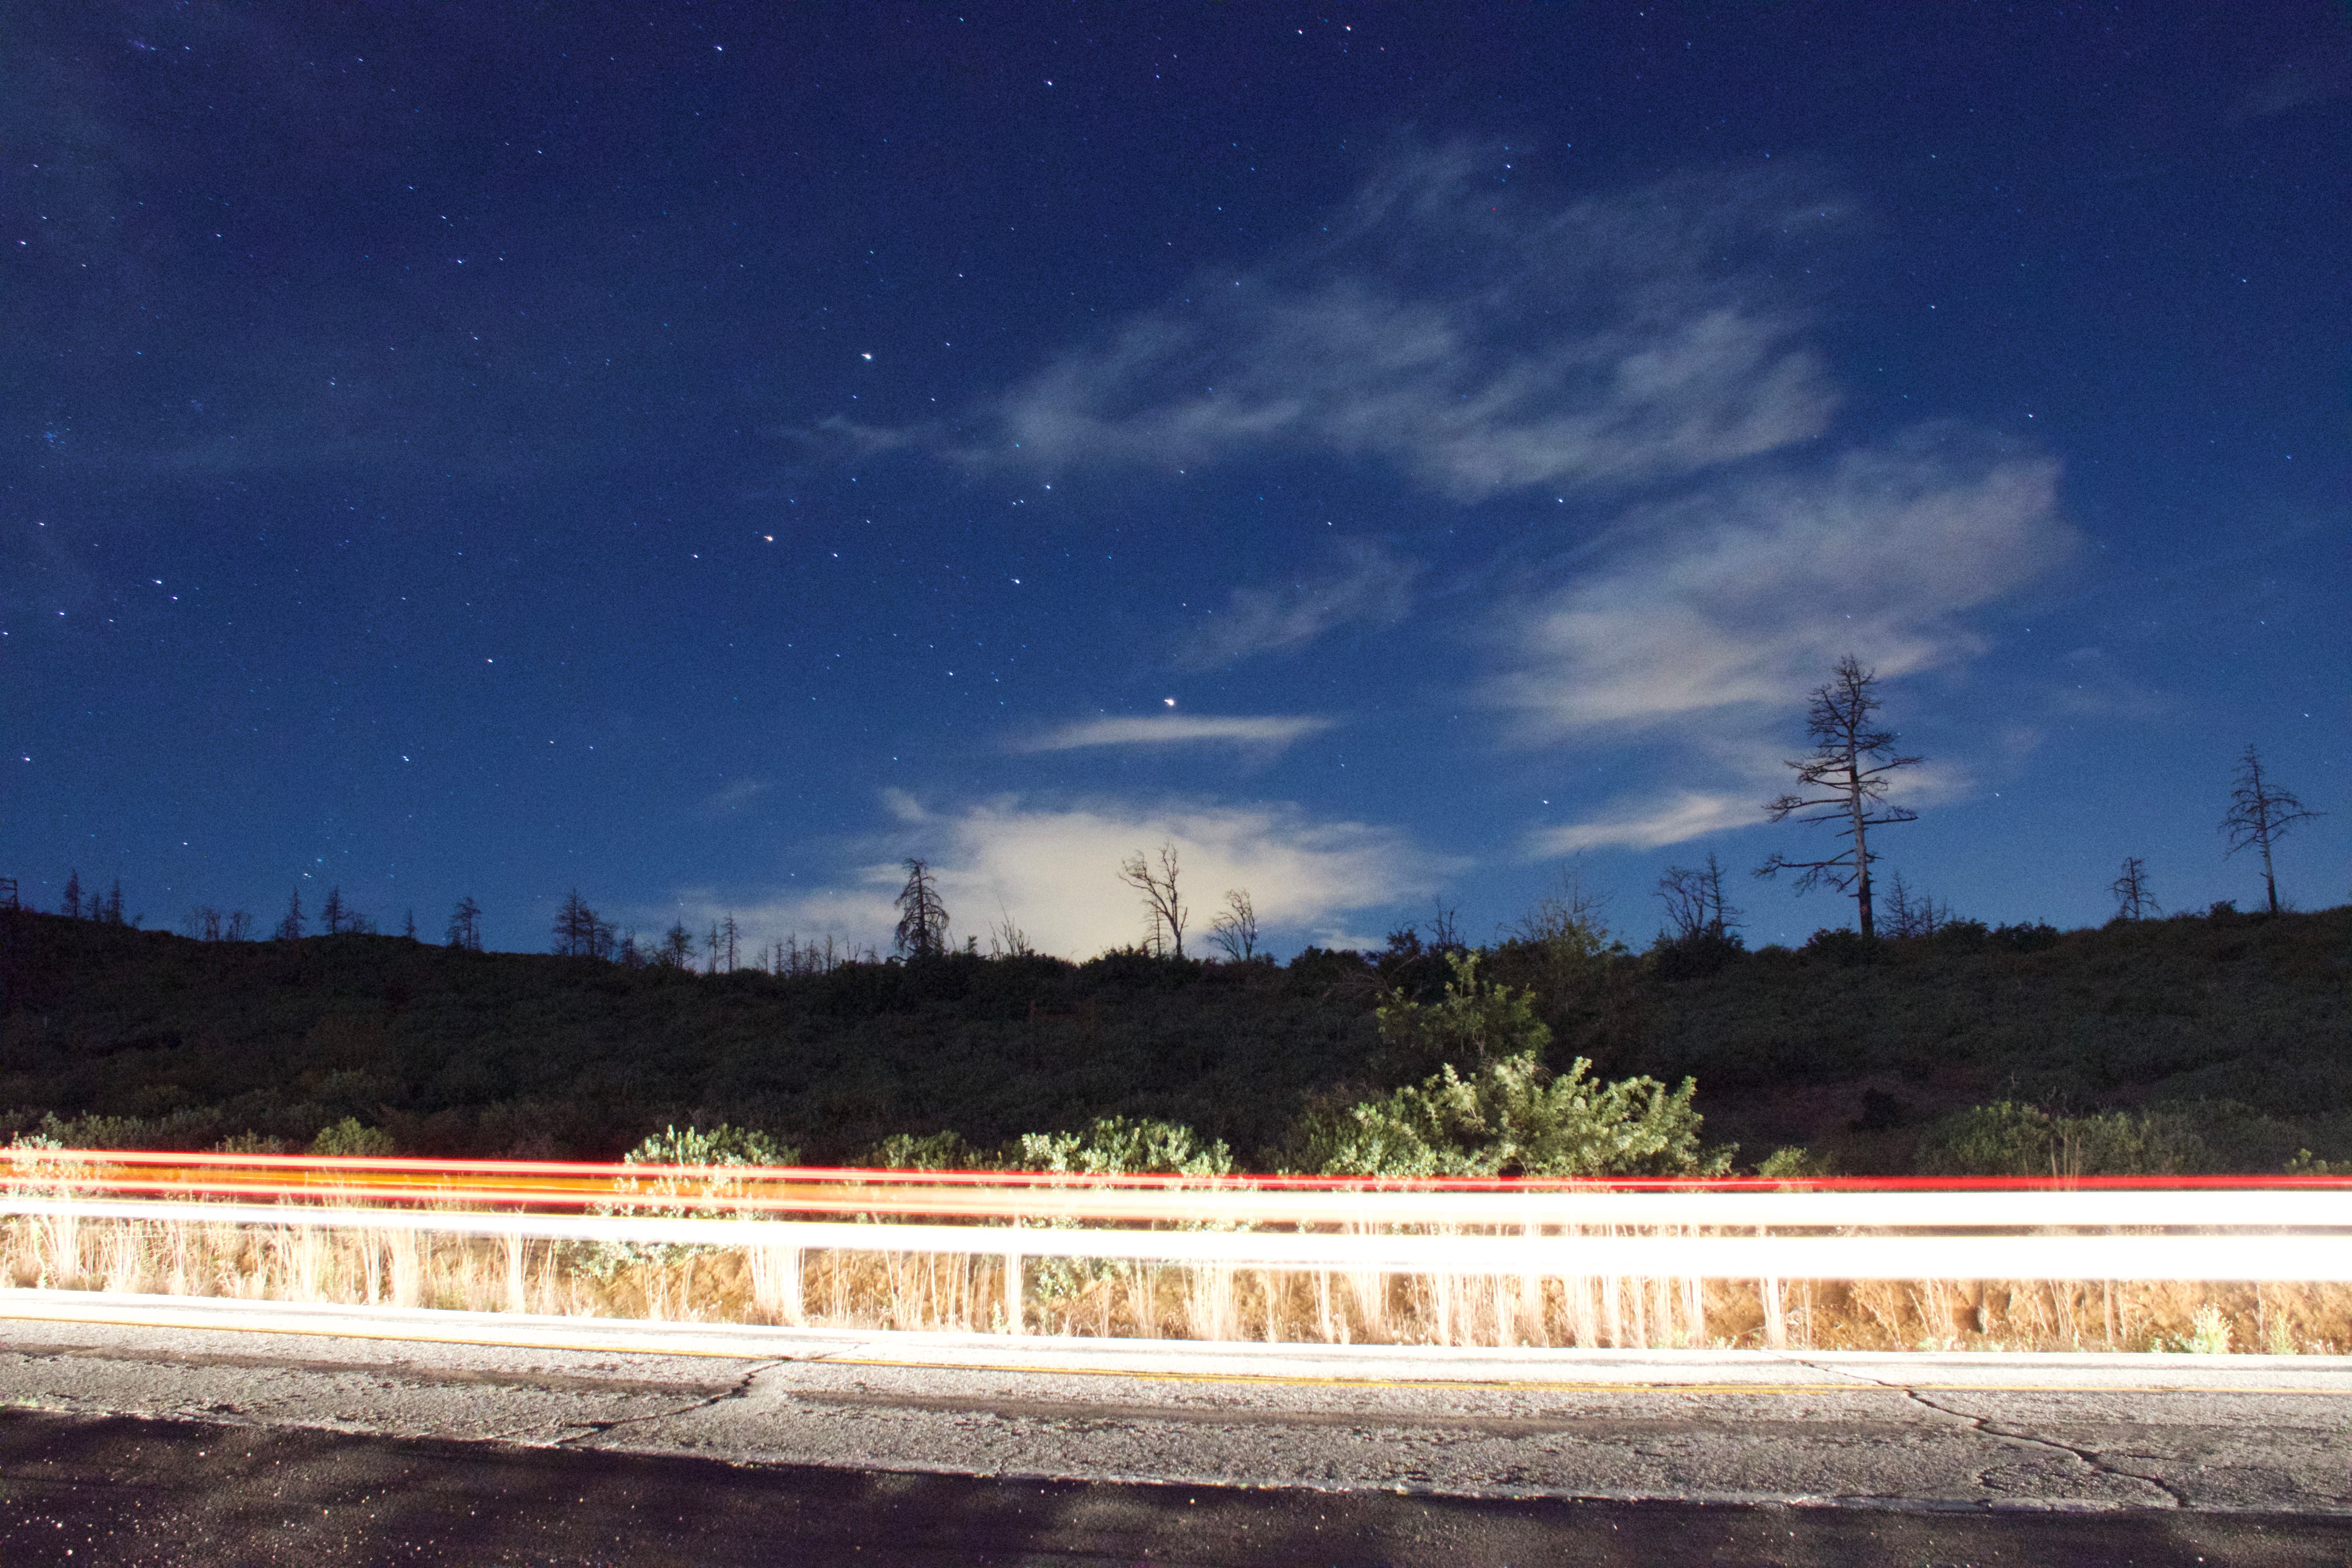
sky, bridge, night, dusk, evening